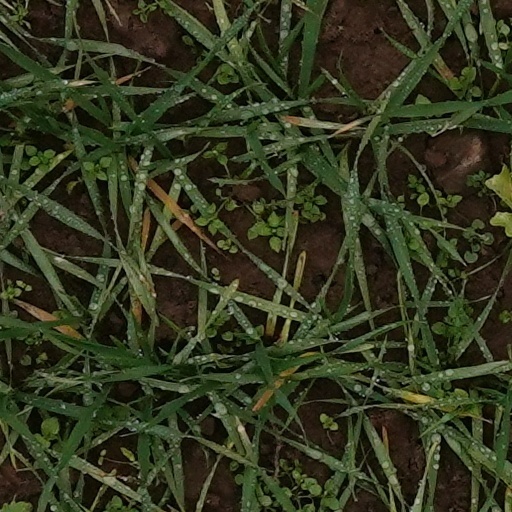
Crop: wheat